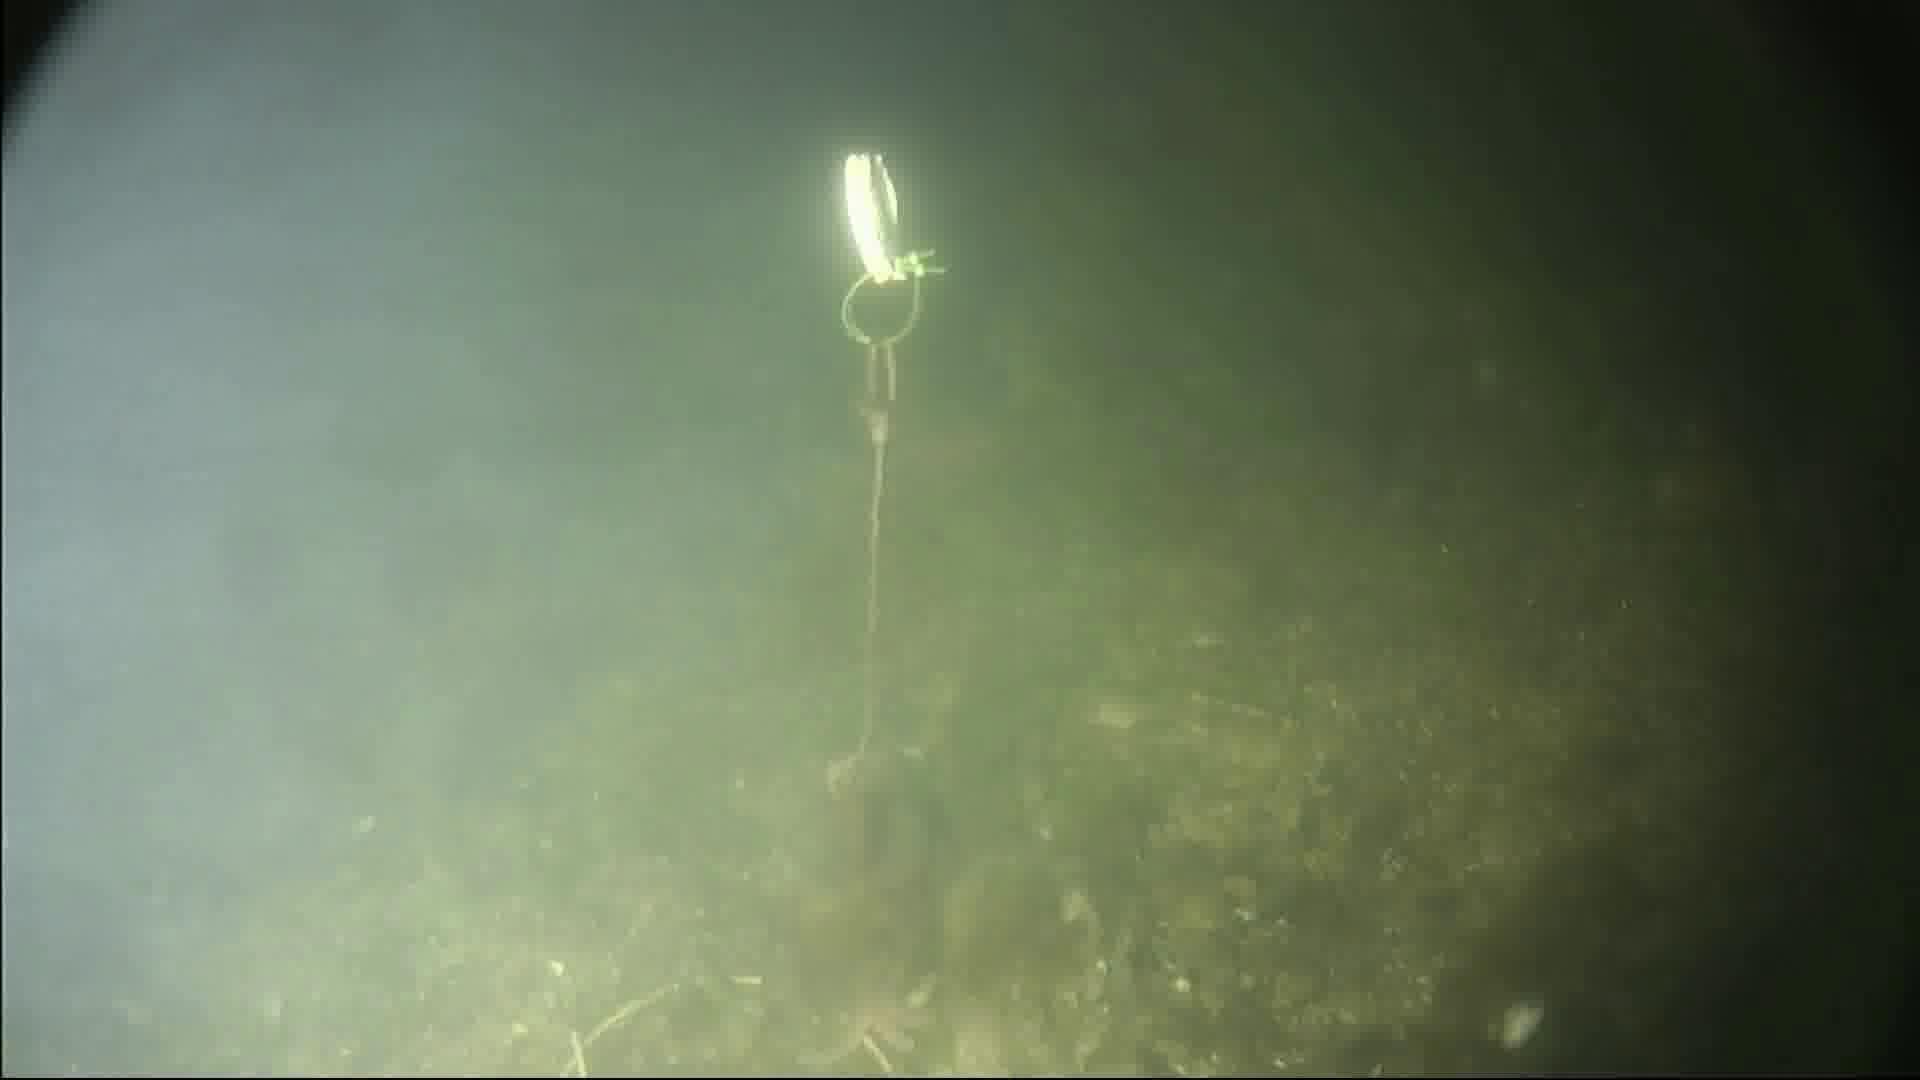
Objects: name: starfish
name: crab